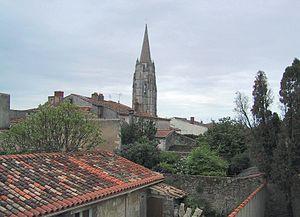
Marennes est une ancienne commune du Sud-Ouest de la France, située dans le département de la Charente-Maritime en région Nouvelle-Aquitaine. Ses habitants sont appelés les Marennais et les Marennaises. Le 1ᵉʳ janvier 2019, elle fusionne avec Hiers-Brouage pour former la commune nouvelle de Marennes-Hiers-Brouage.